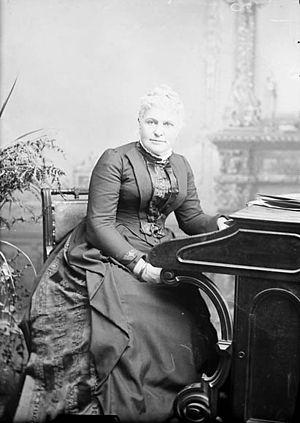
Frances Amélia, Lady Tupper, née Morse en 1826 et décédé le 11 mai 1912 à 86 ans, est la femme du 6ᵉ premier ministre du Canada en 1896 Sir Charles Tupper.